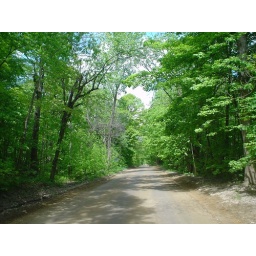
The scenery on one of my recent mountain bike rides on Campground Road in Washington Township, Michigan.